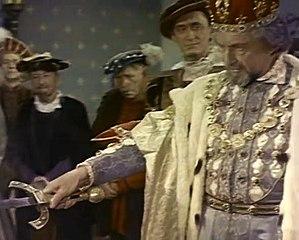
Dayton Lummis est un acteur américain, né le 8 août 1903 à Summit, mort le 23 mars 1988 à Santa Monica.